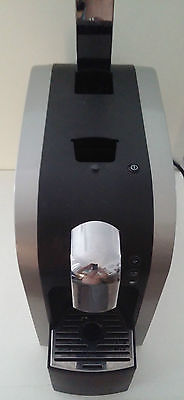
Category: coffee maker